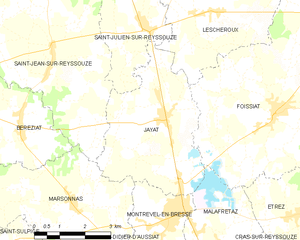
Carte des communes françaises: Jayat